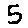
Label: 5